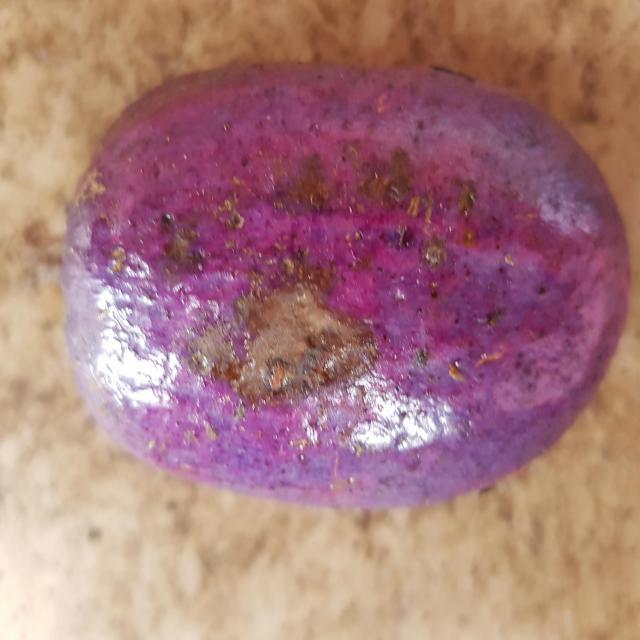
Plum grade: bruised